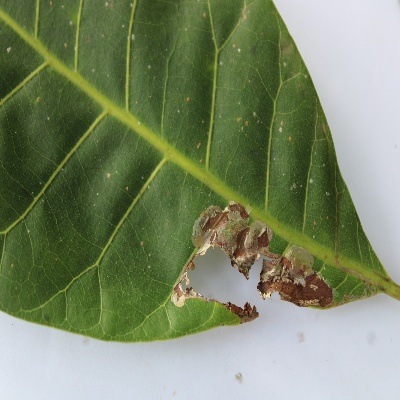
Crop: Cashew
Condition: leaf miner